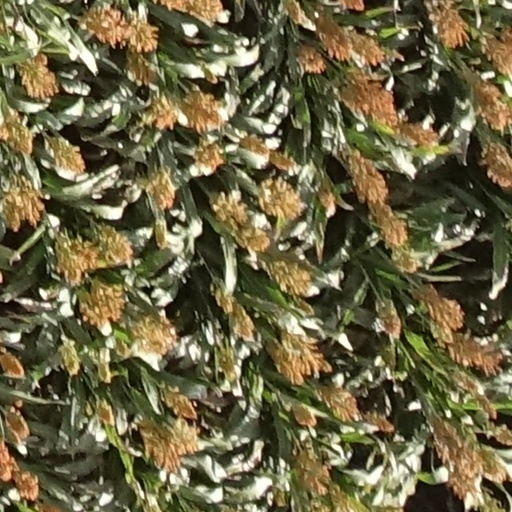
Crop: sorghum